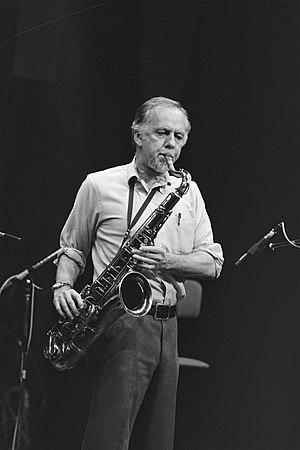
Warne Marsh est un saxophoniste de jazz américain, né à Los Angeles le 26 octobre 1927 et décédé à Hollywood le 17 décembre 1987.